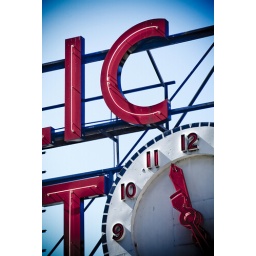
Detail of Pike Place Market sign and clock in Seattle, Washington